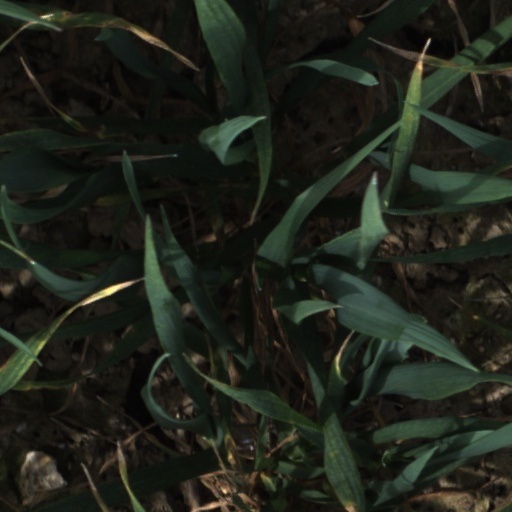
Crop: wheat